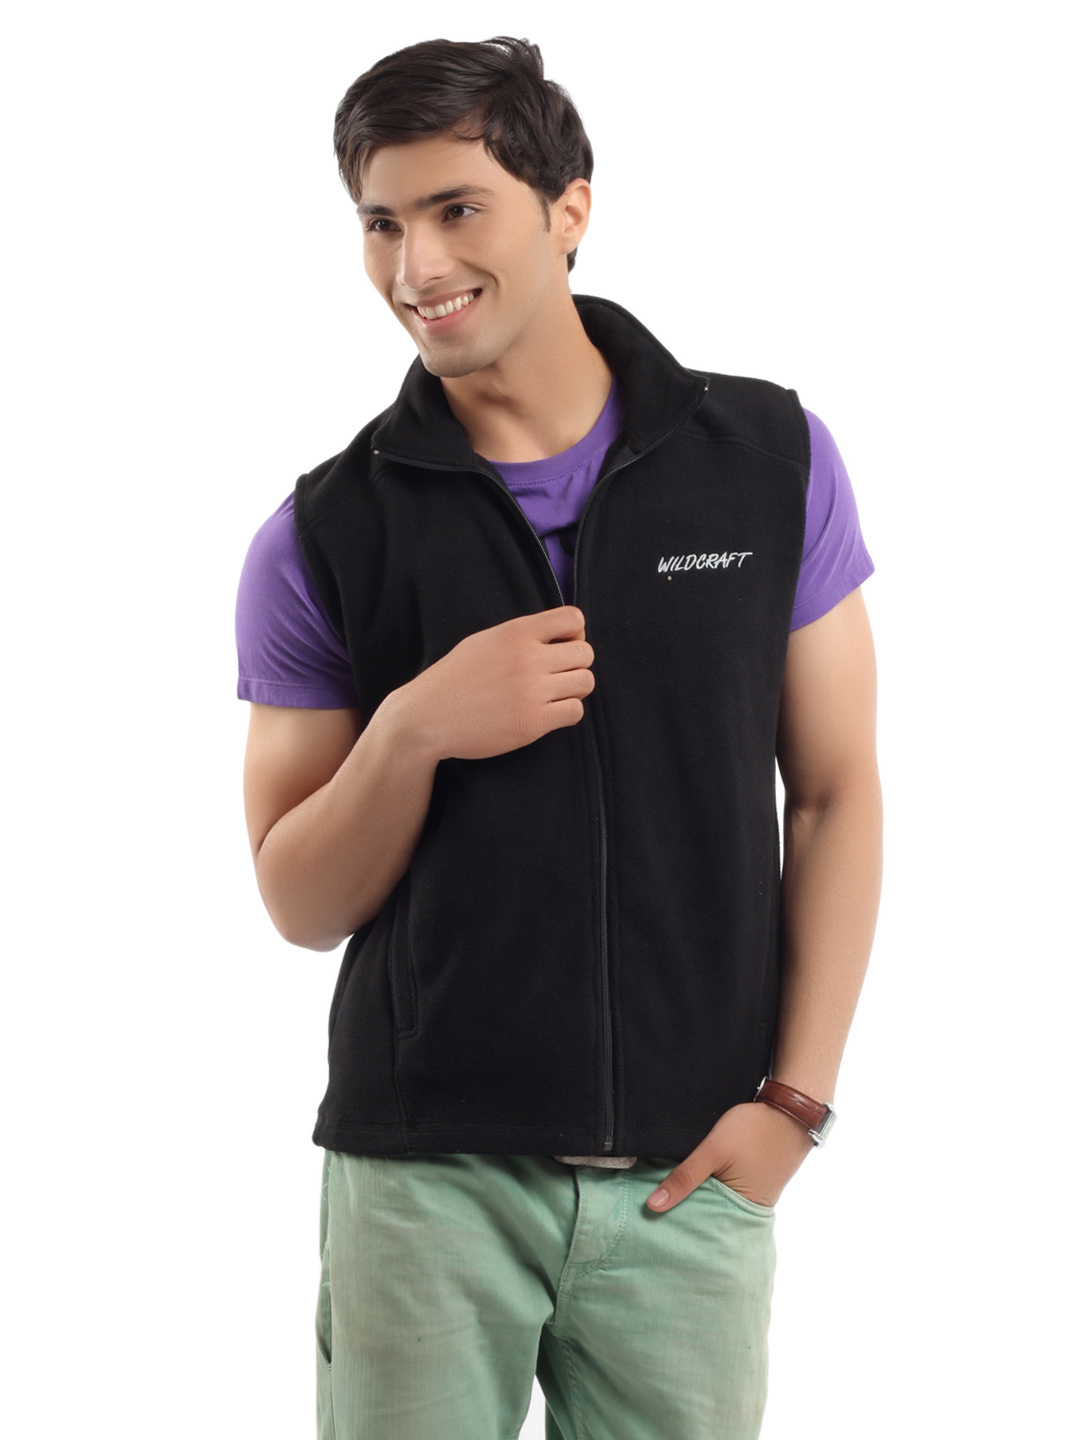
Wildcraft Men Black Fleece Jacket
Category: Apparel / Topwear / Jackets
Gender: Men
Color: Black
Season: Summer 2015
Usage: Casual